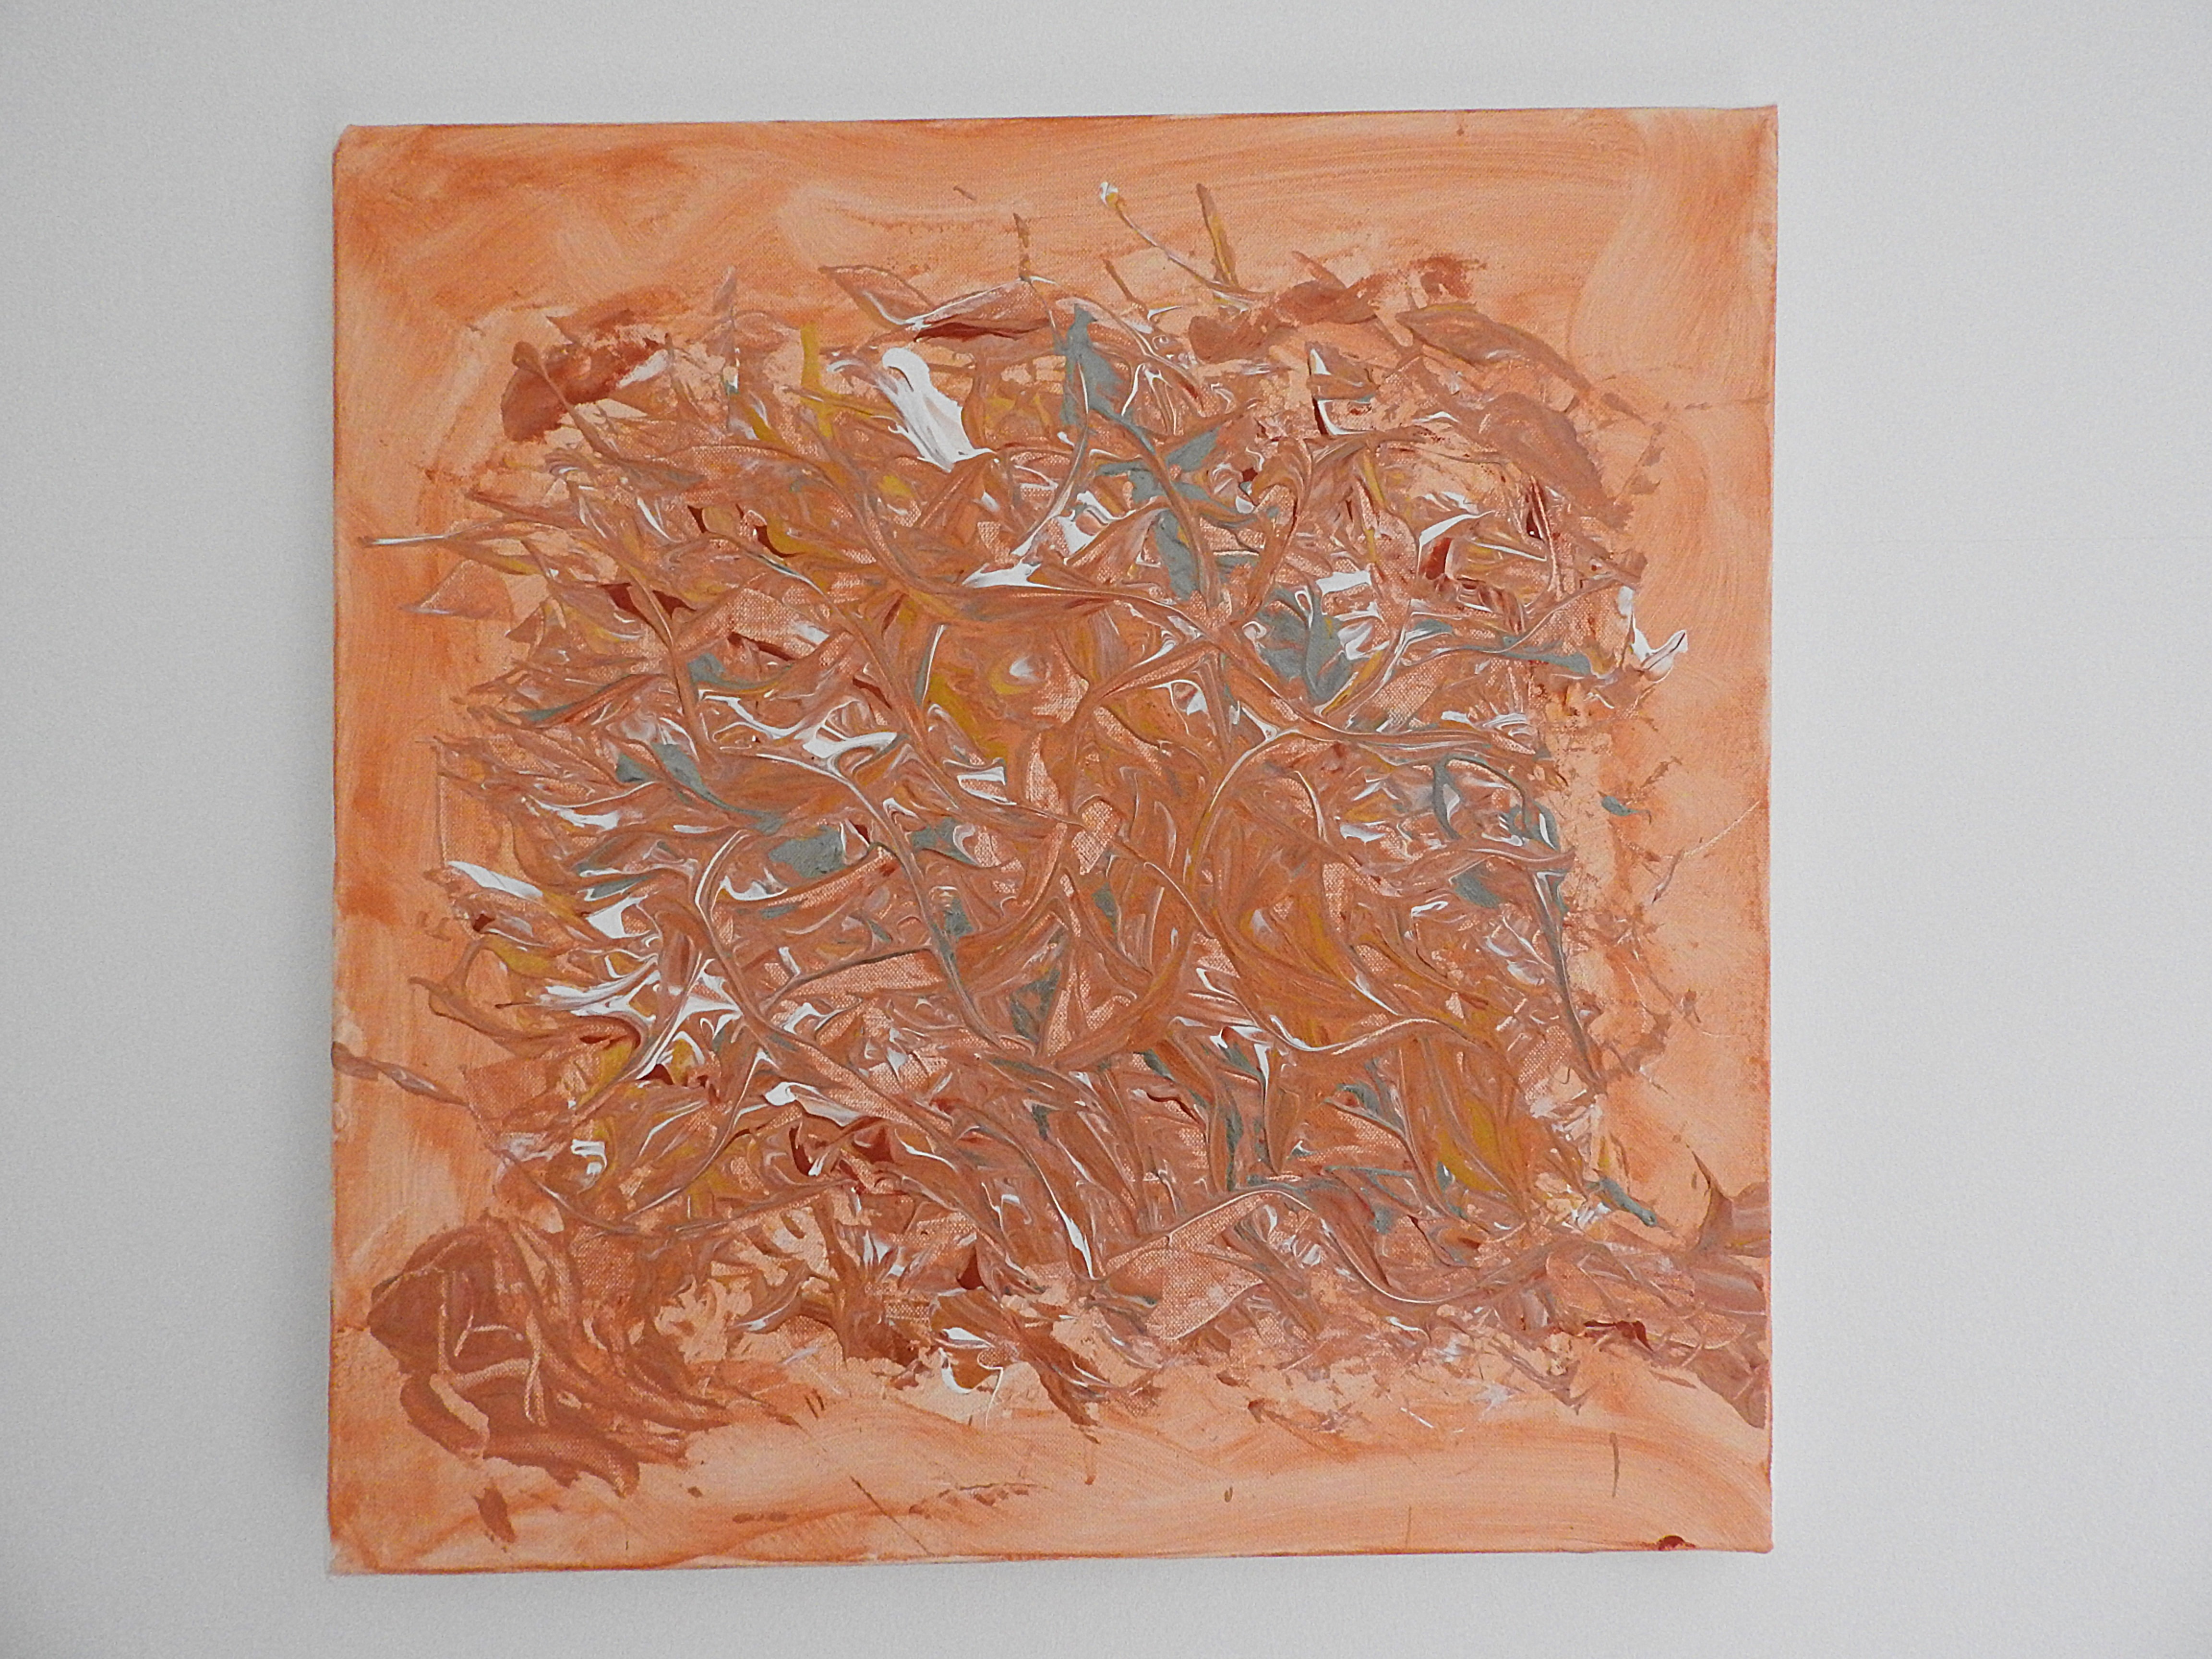
pattern, material, painting, art, sketch, drawing, modern art, acrylic paint